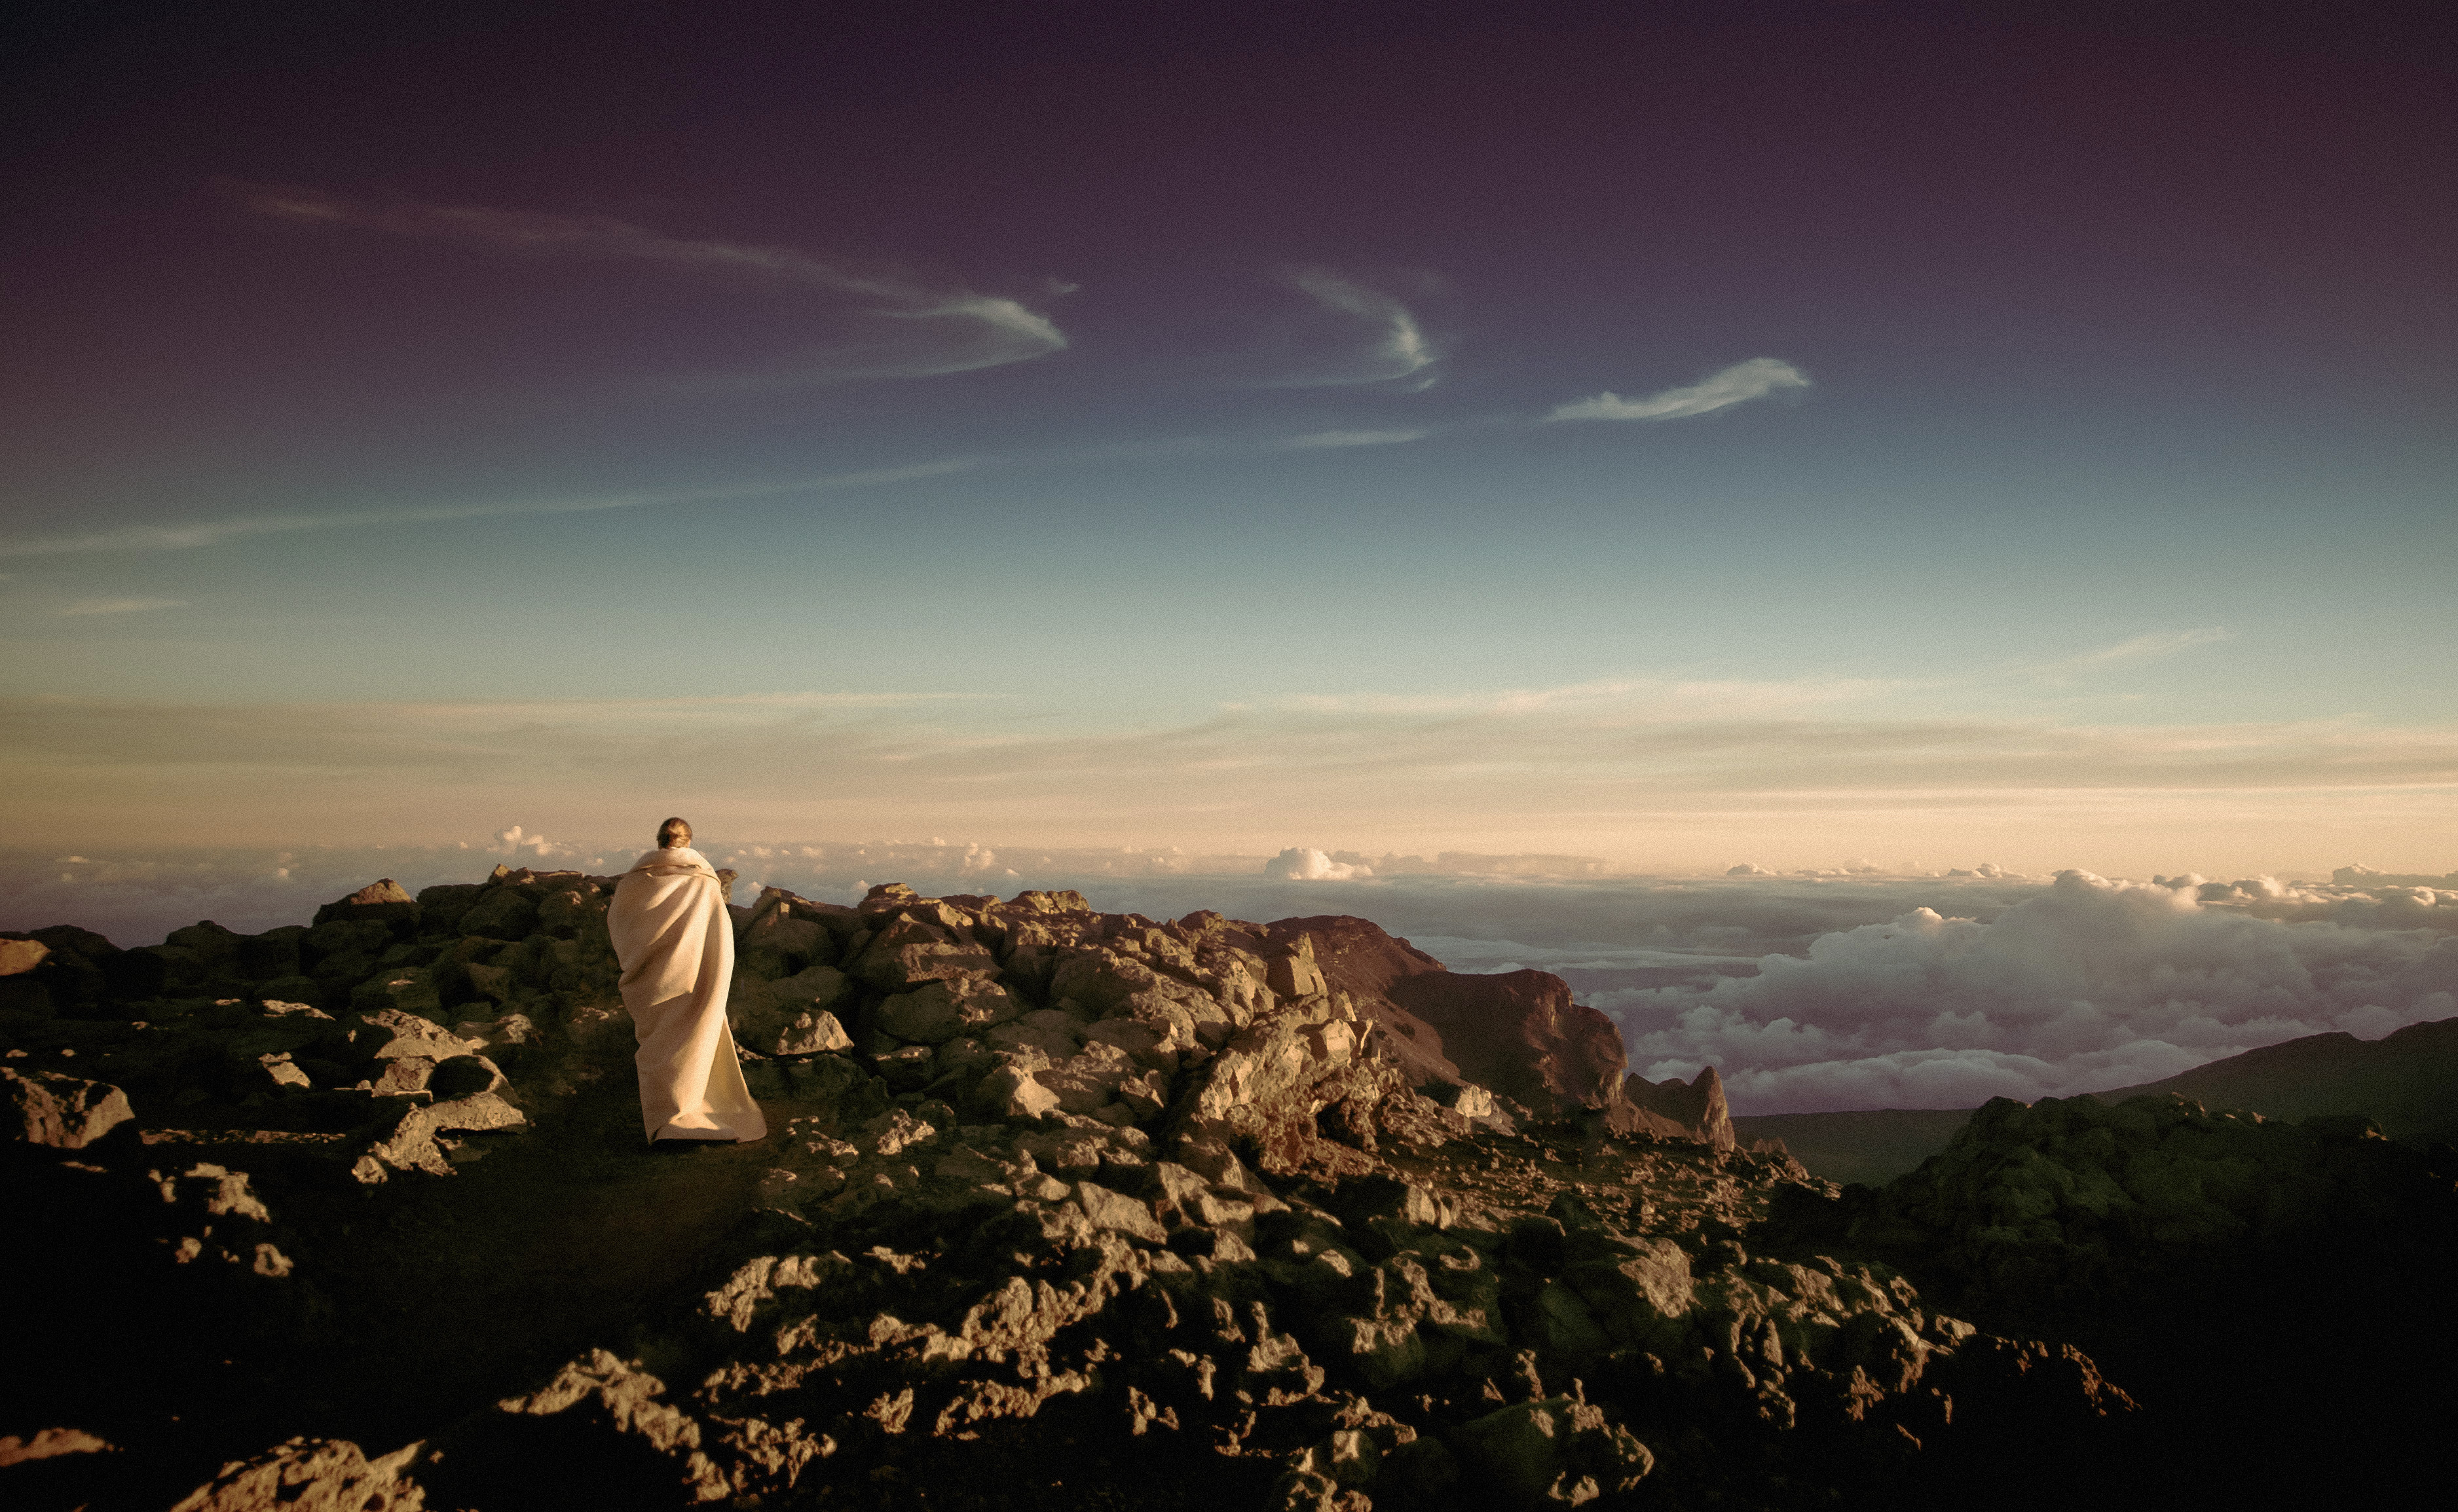
landscape, sea, nature, outdoor, rock, horizon, person, mountain, light, cloud, sky, sun, sunrise, sunset, night, sunlight, morning, hill, dawn, mountain range, dusk, standing, evening, peaceful, human, darkness, blue, mountaintop, rocks, clouds, publicdomain, serenity, wonder, awe, atmospheric phenomenon, mountainous landforms